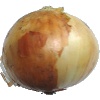
Label: Onion White 1